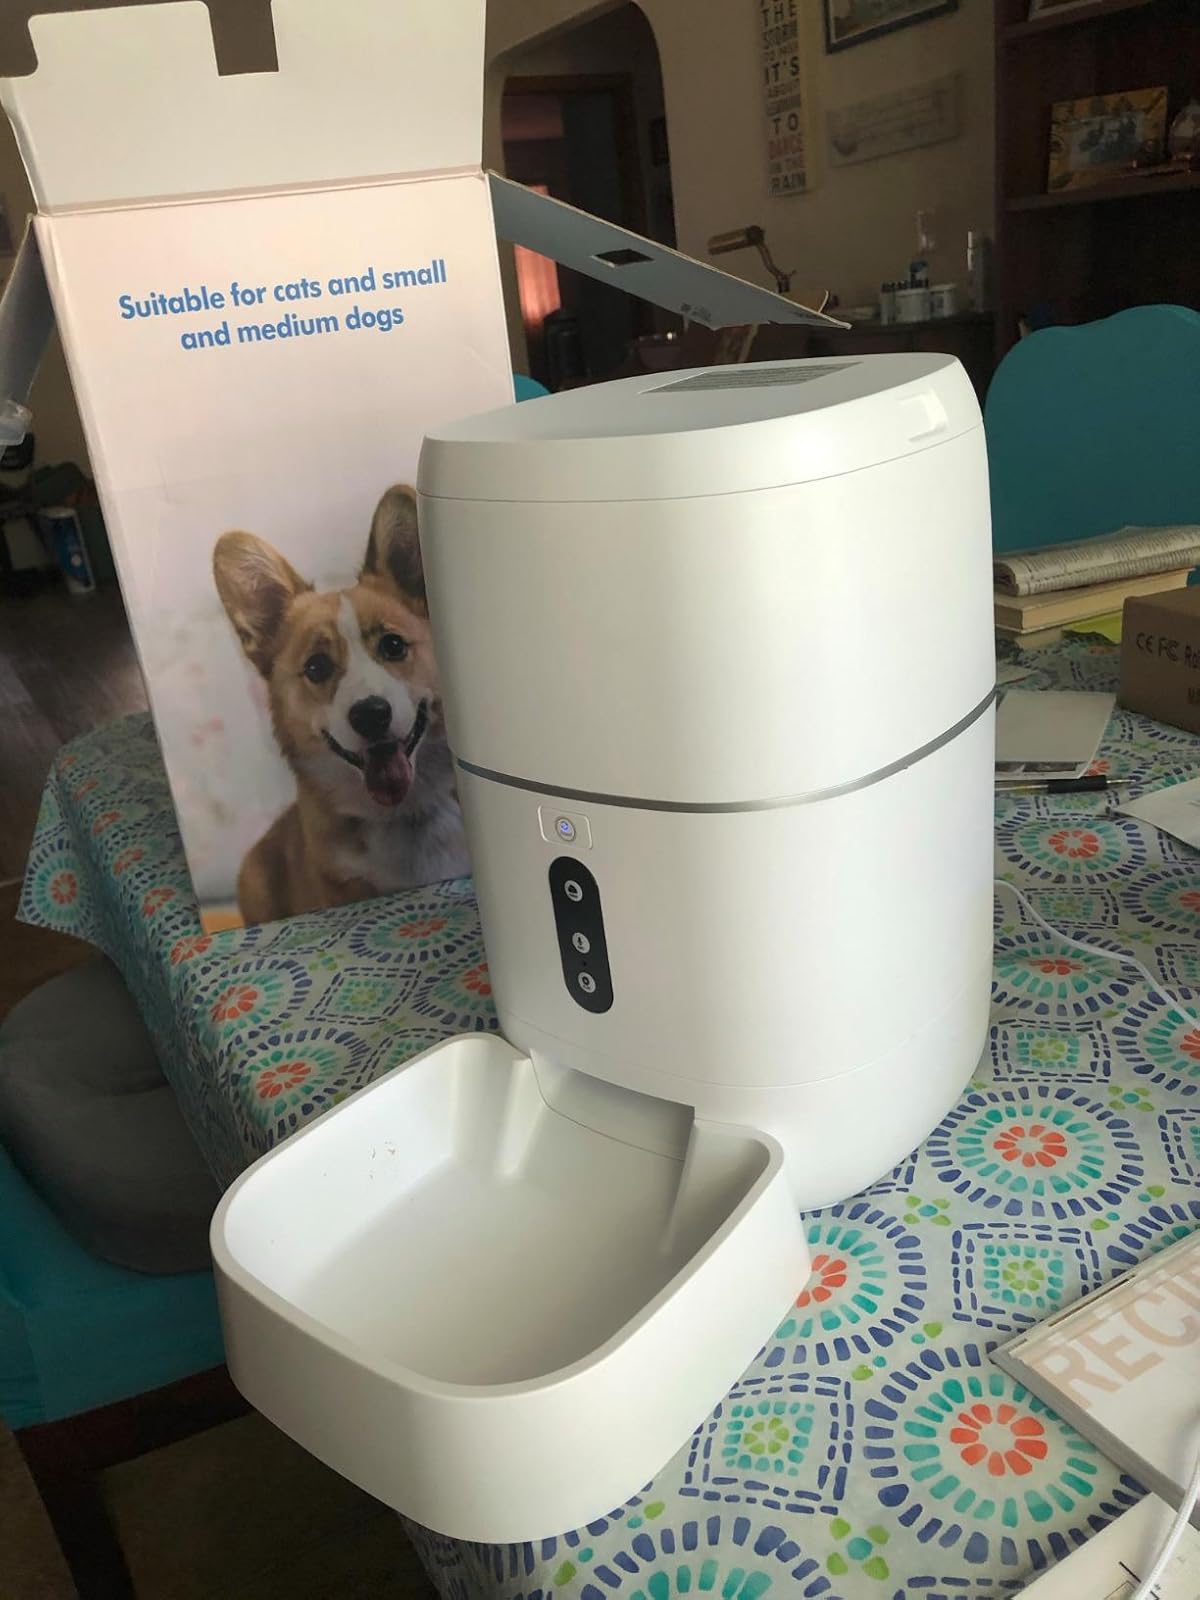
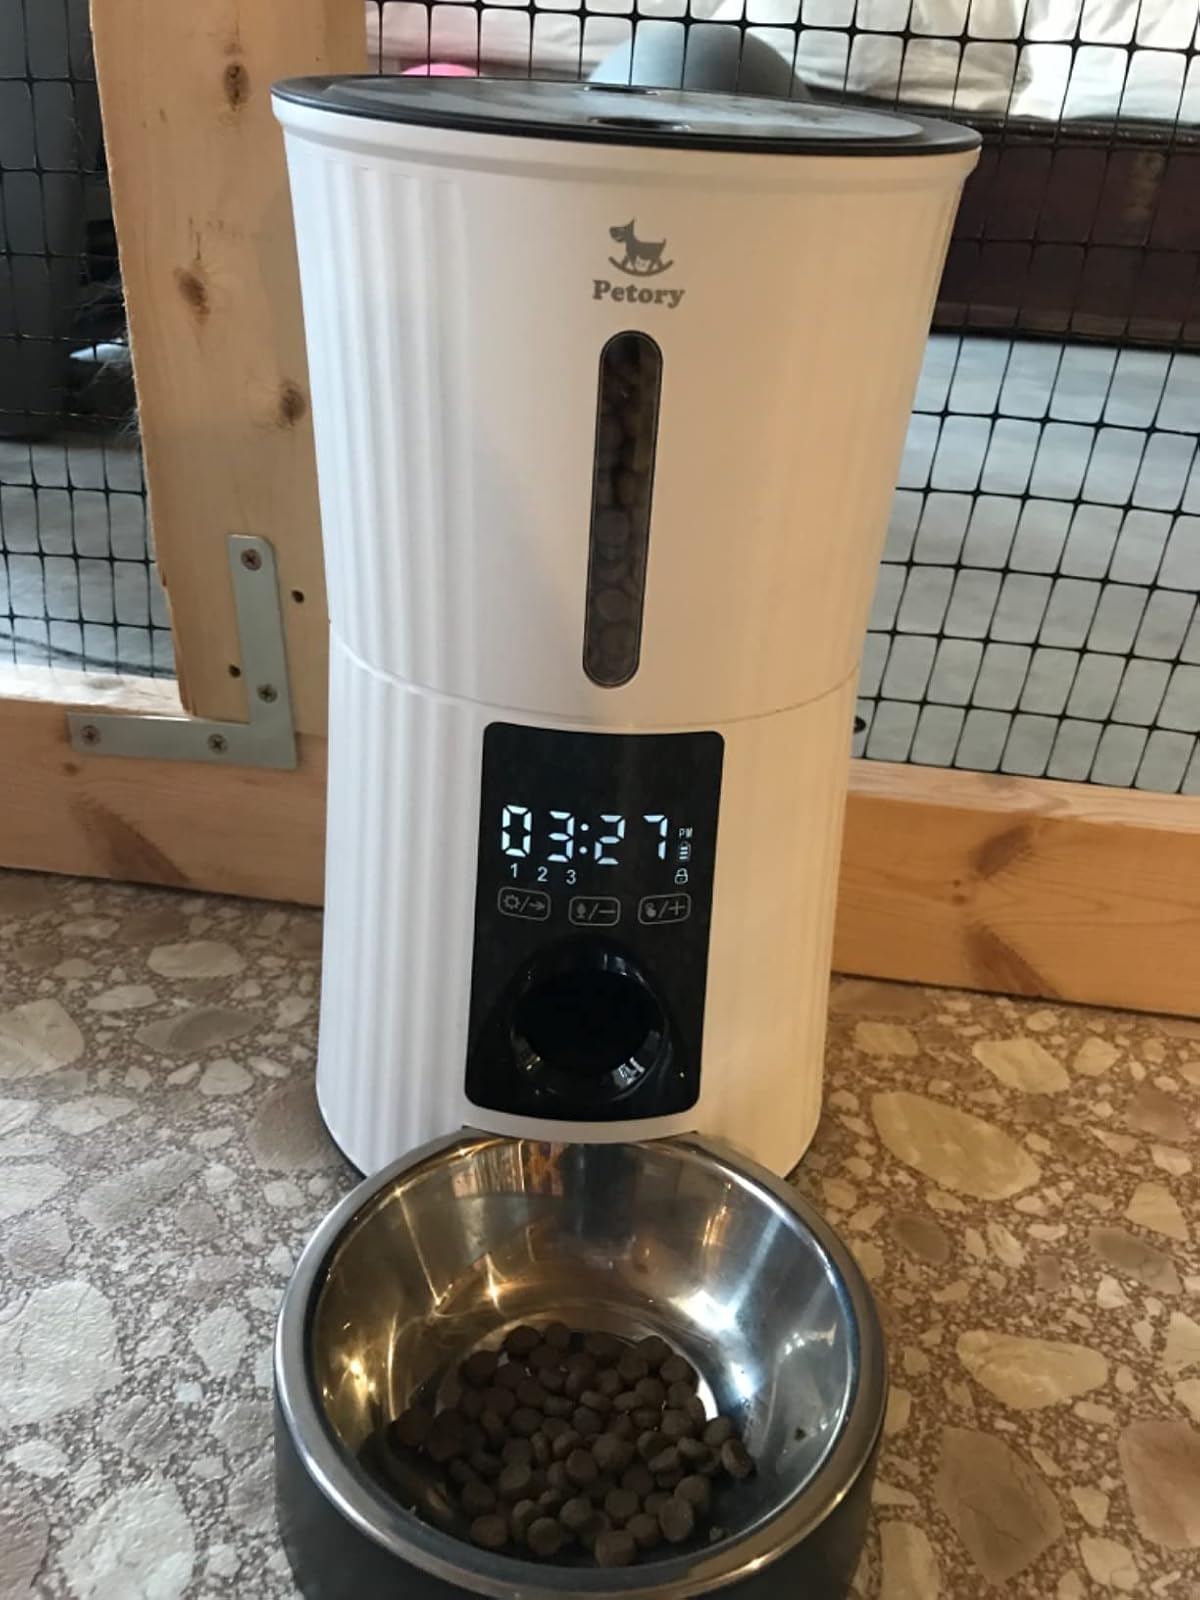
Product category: items_feeder
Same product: no